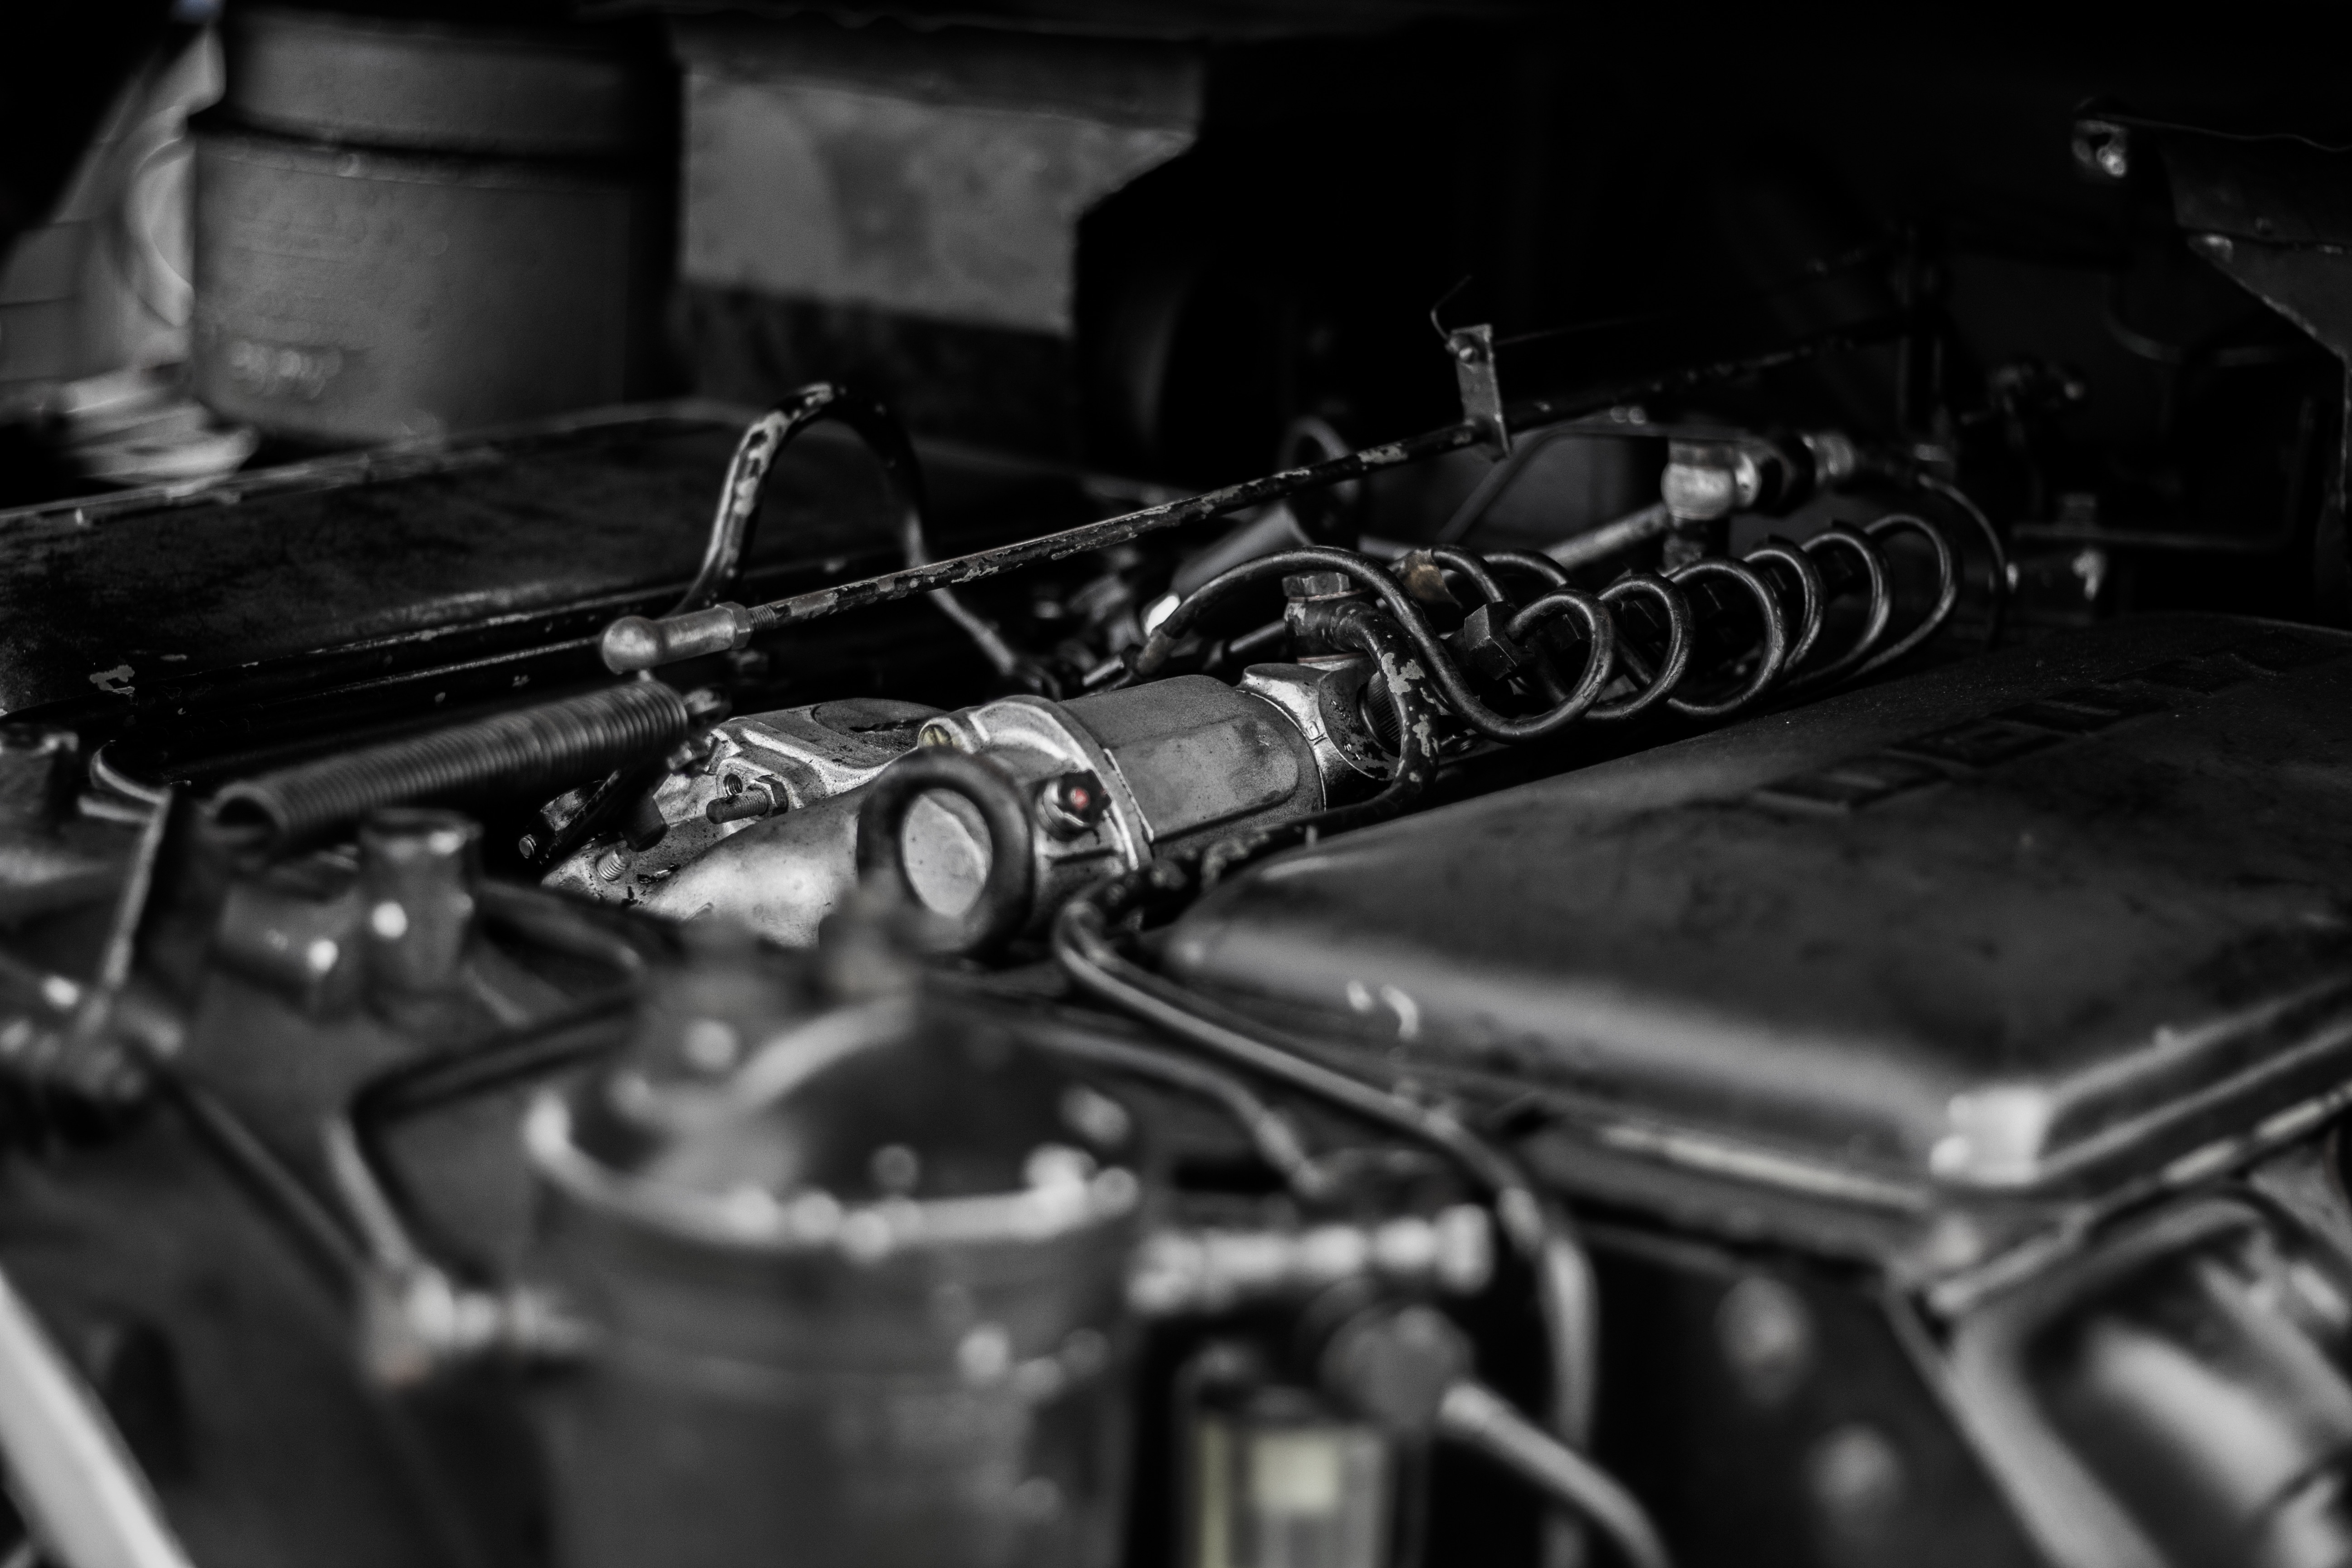
black and white, car, wheel, vehicle, black, monochrome, engine, auto part, monochrome photography, automobile make, automotive exterior, automotive design, luxury vehicle, automotive engine part